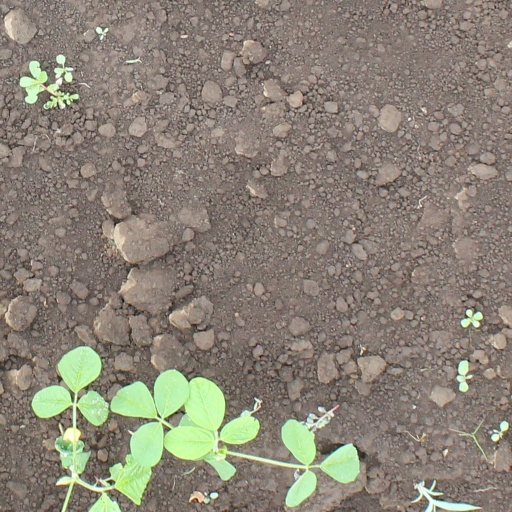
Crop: soybean